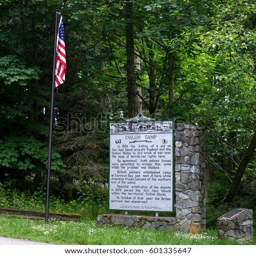
sign posted at the entrance .